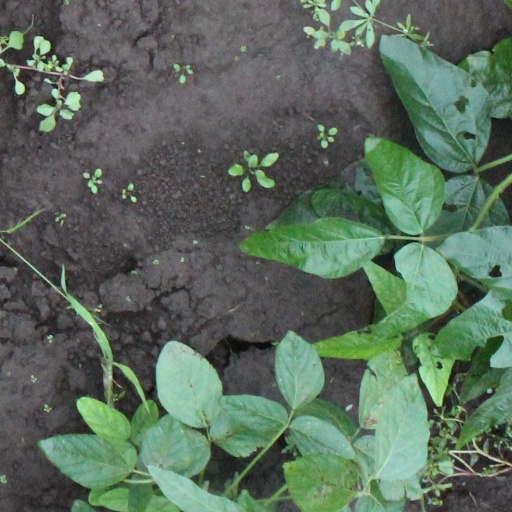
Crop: soybean